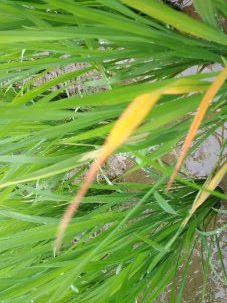
Disease: Tungro